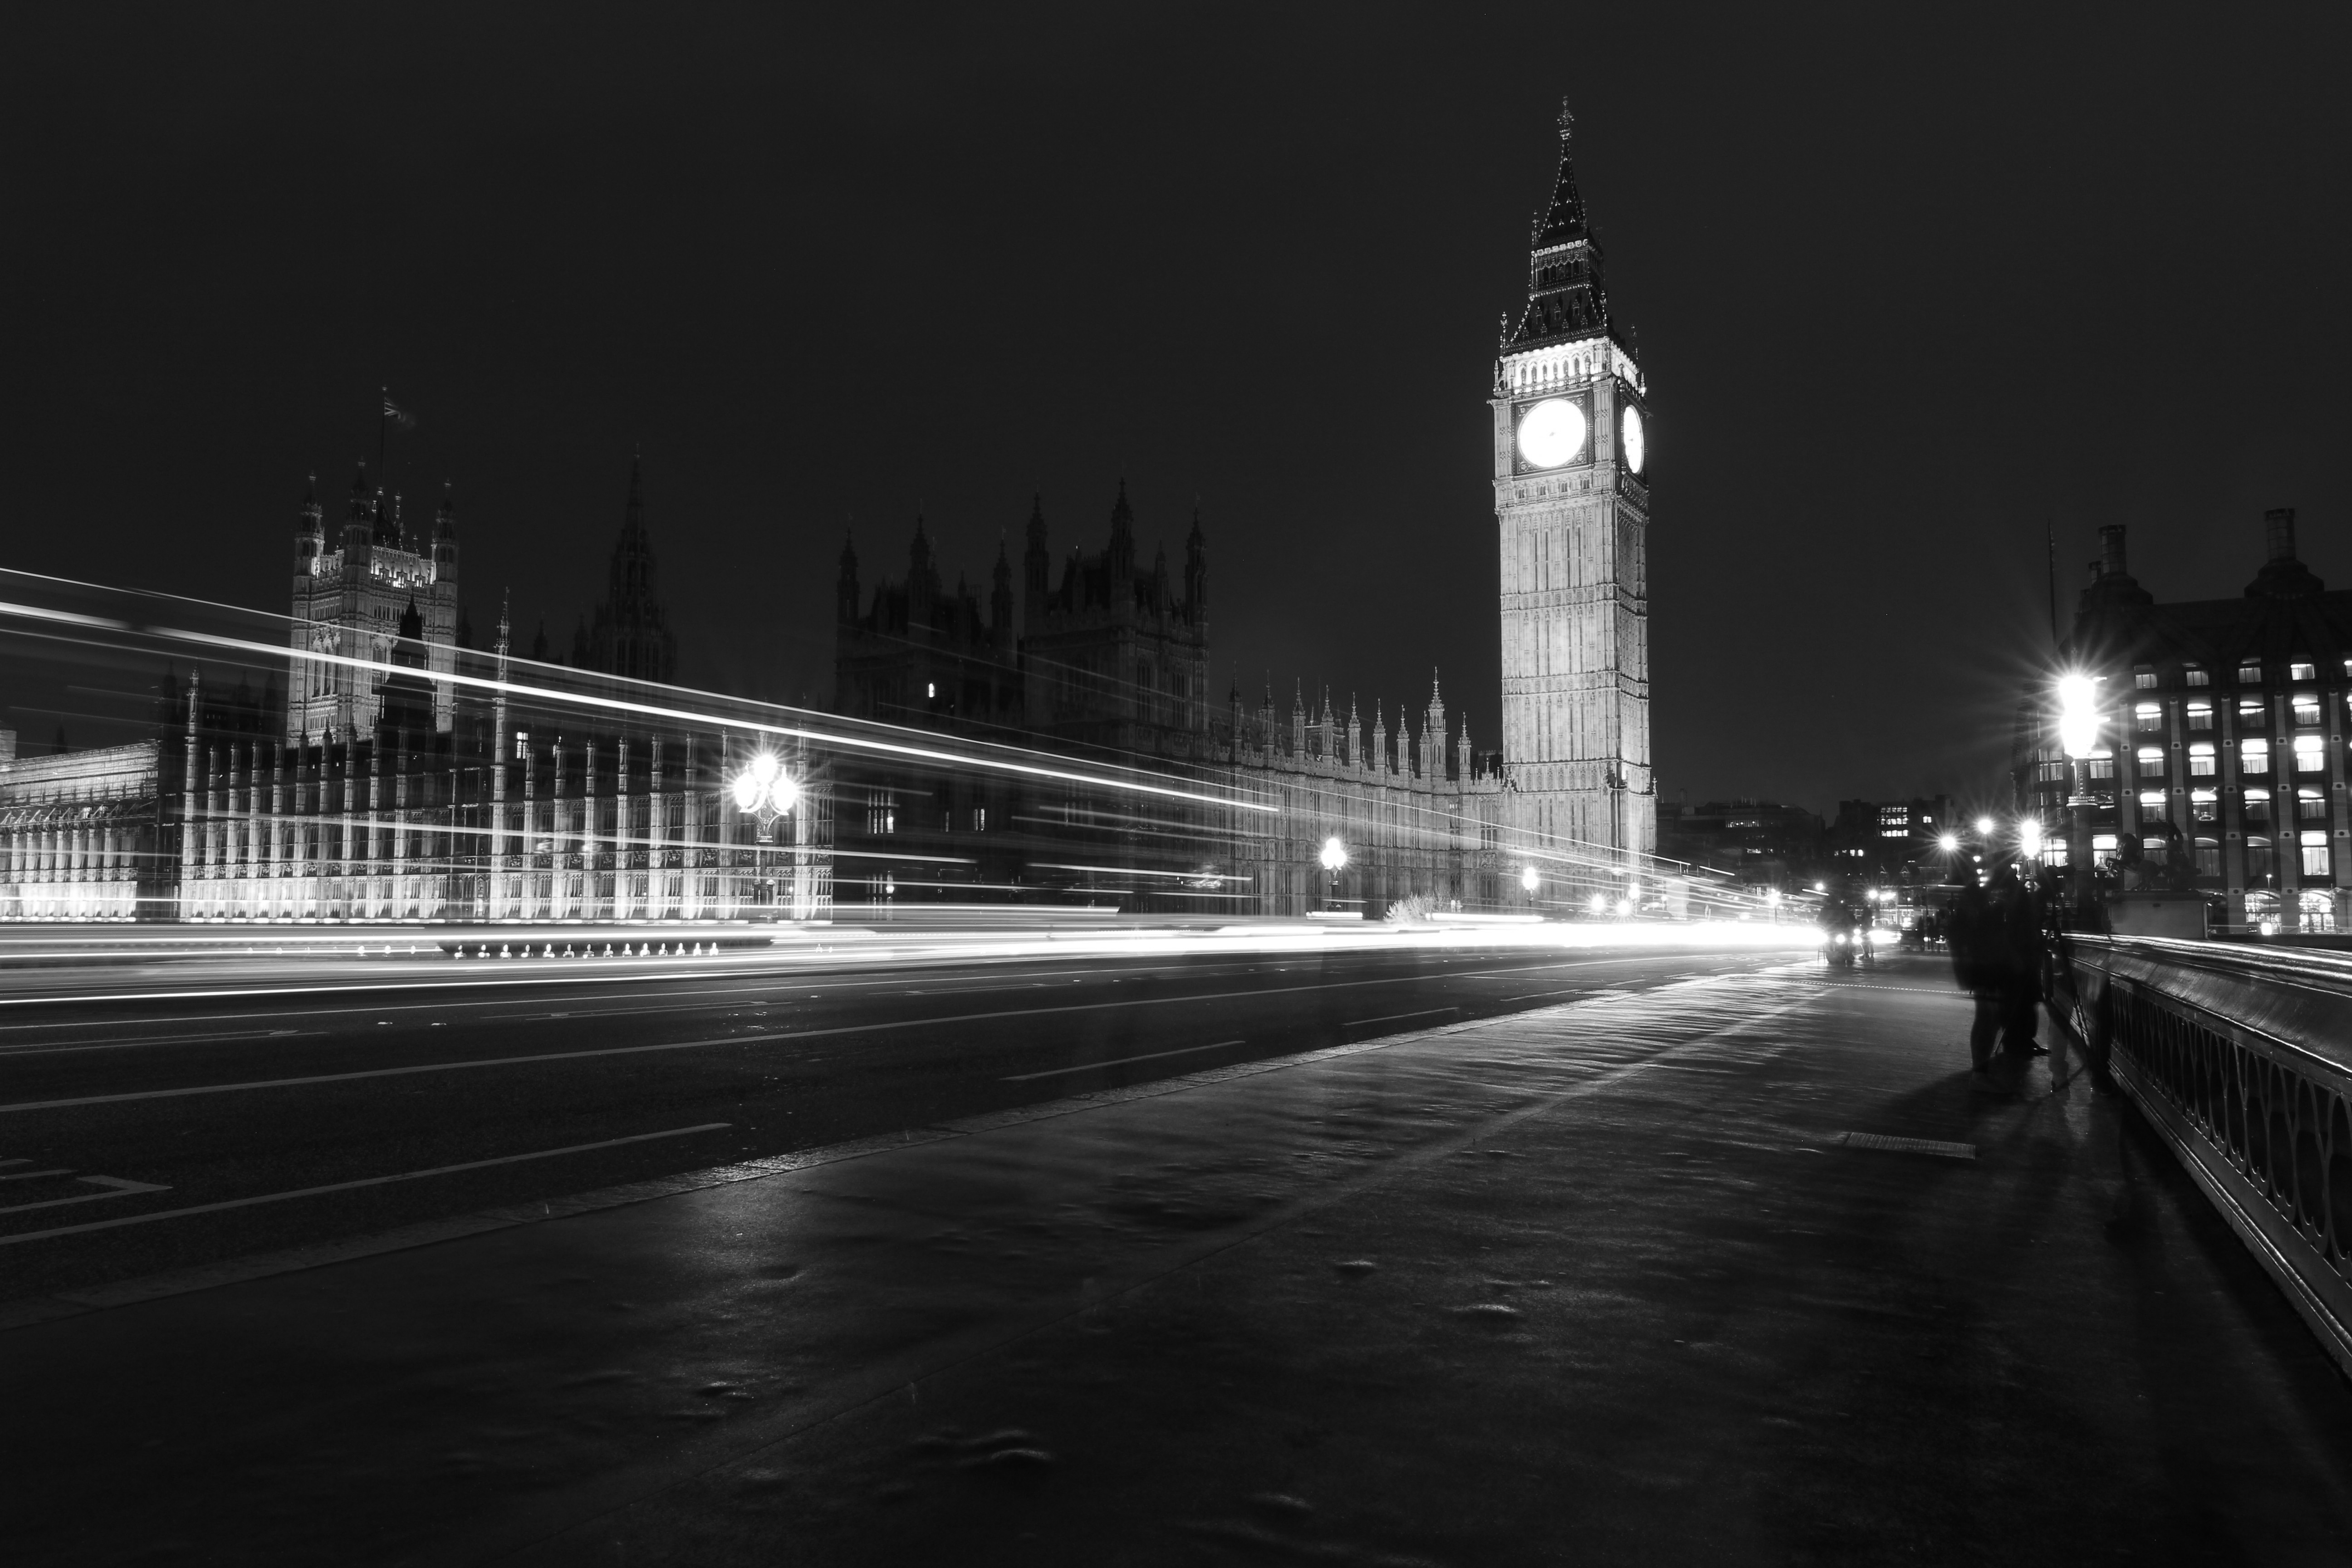
light, black and white, bridge, skyline, night, city, cityscape, dusk, evening, darkness, street light, monochrome, lighting, big ben, london, metropolis, monochrome photography, atmospheric phenomenon